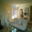
Label: couch